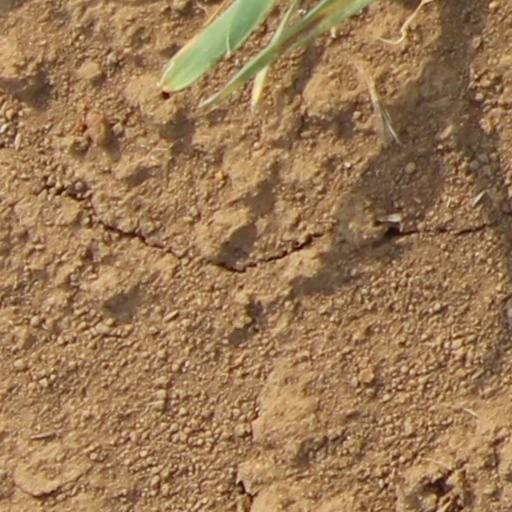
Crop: wheat